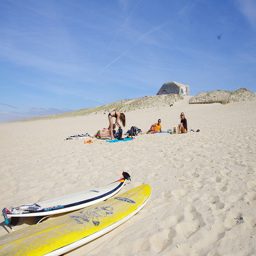
A woman in a bikini standing on top of a towel.
Some people are sitting in the sand away from some surfboards.
some people sitting on the beach with some surfboards next to them
a surfboard laying on top of the sand next to a group of people
A few people are relaxing at the beach by some surfboards.